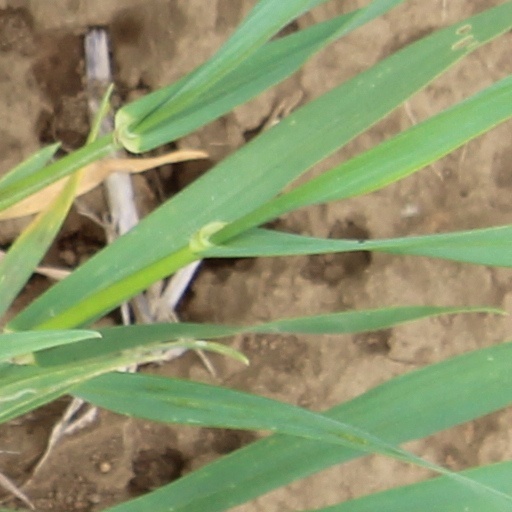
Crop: wheat